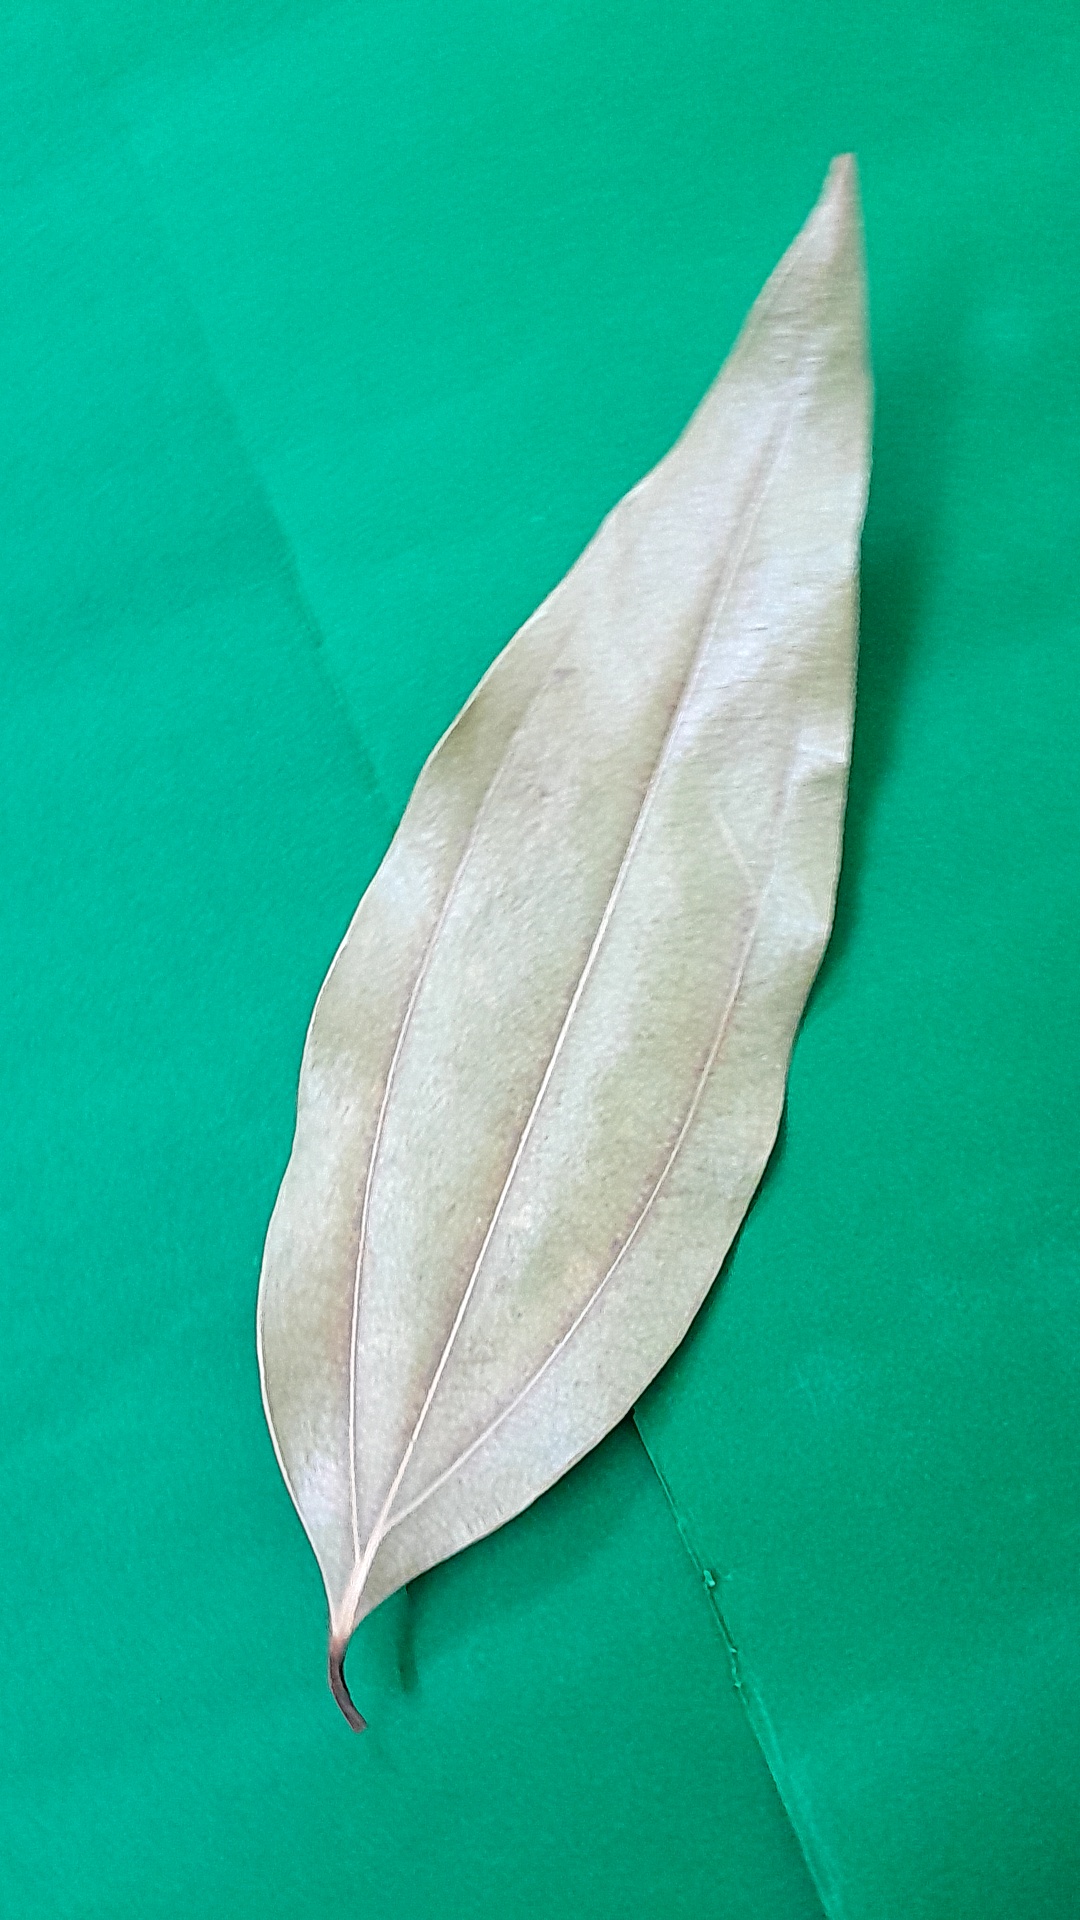
Label: Dry Leaf